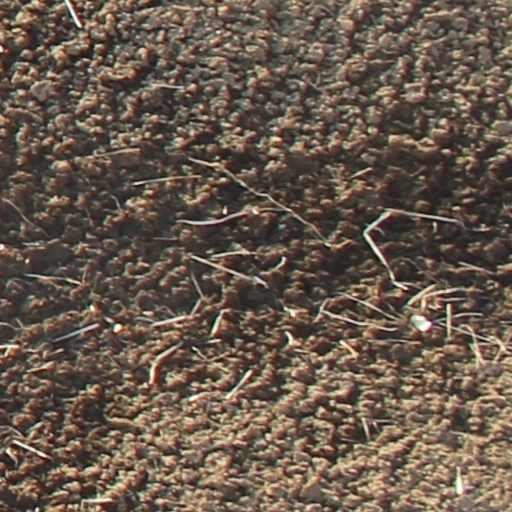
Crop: wheat